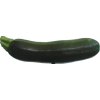
Label: dark_zucchini